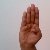
The image shows a hand gesture representing the letter 'B' in Indian Sign Language.